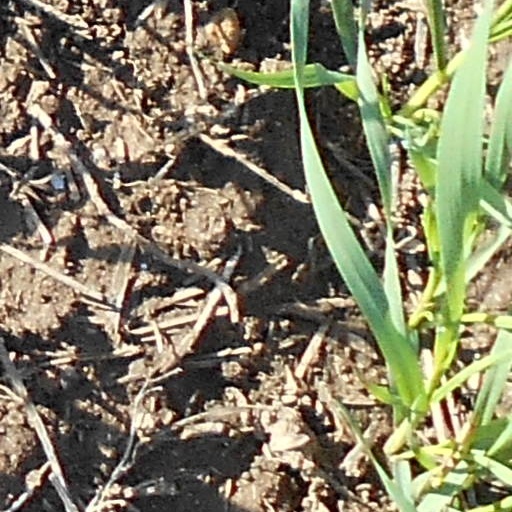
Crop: wheat